Écublens, Vaud

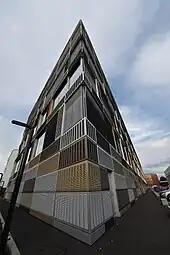
A building of the EPFL in Écublens

The Archives of Modern Construction at the (EPFL), the Cantonal and University Library of Lausanne and University of Lausanne manuscripts department and the Jean Monnet Foundation for Europe are listed as Swiss heritage site of national significance.